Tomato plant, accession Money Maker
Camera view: tilt-top (135 deg); turntable rotation: 120 degrees
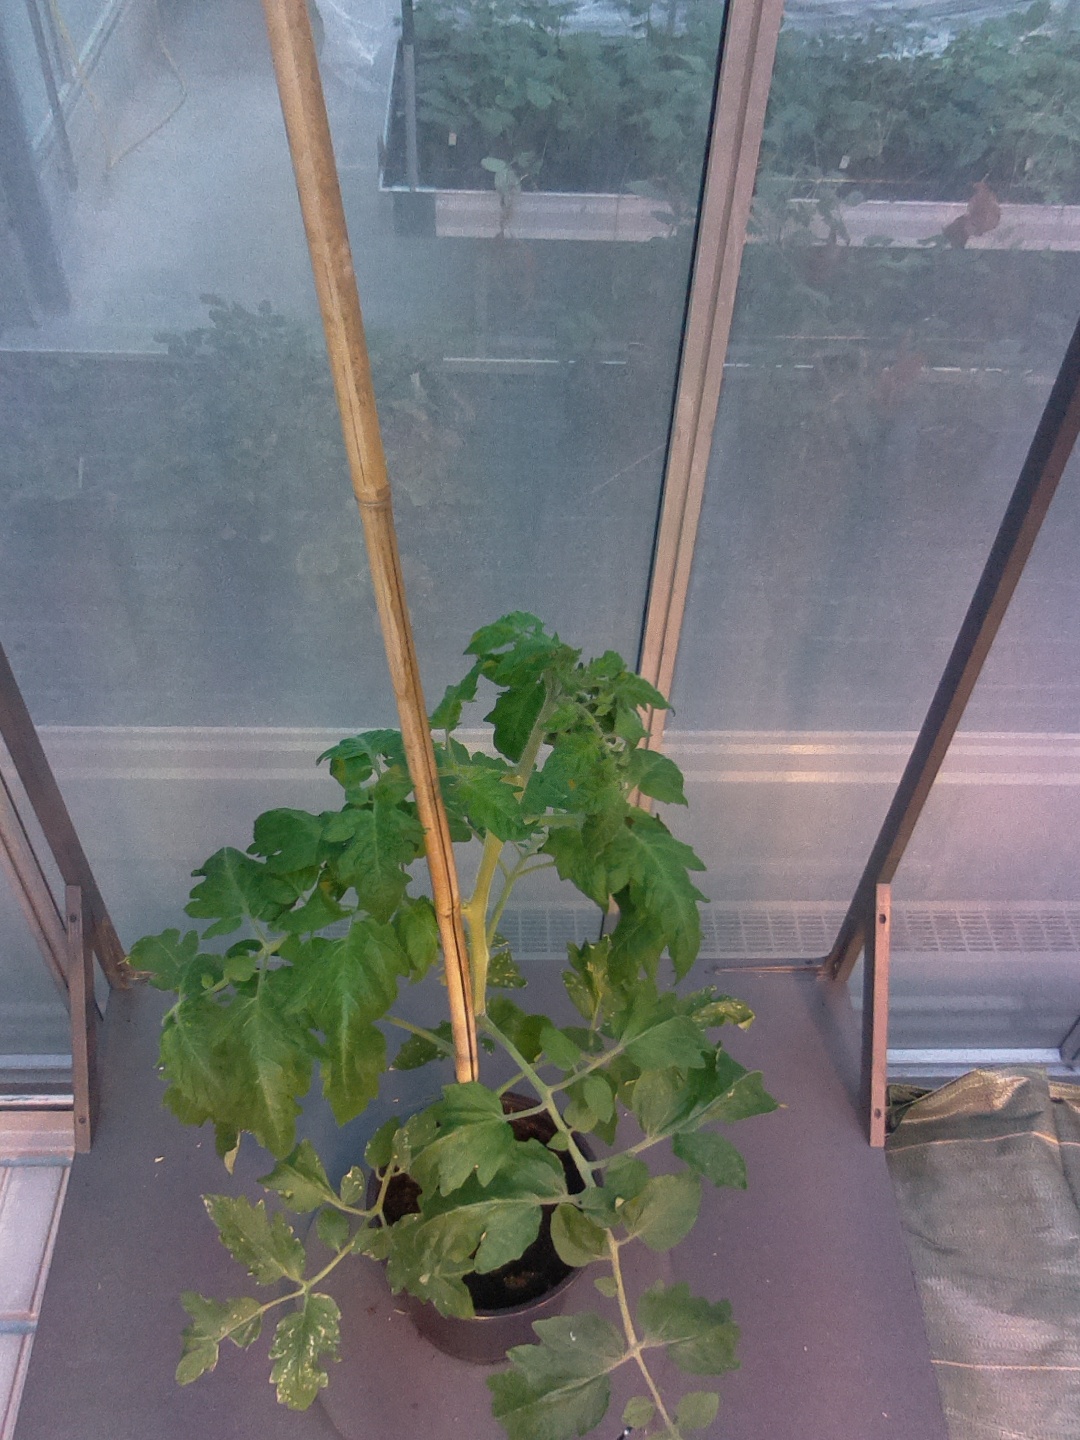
BBCH growth stage 53: 3 inflorescences visible